Ngātoro-i-rangi

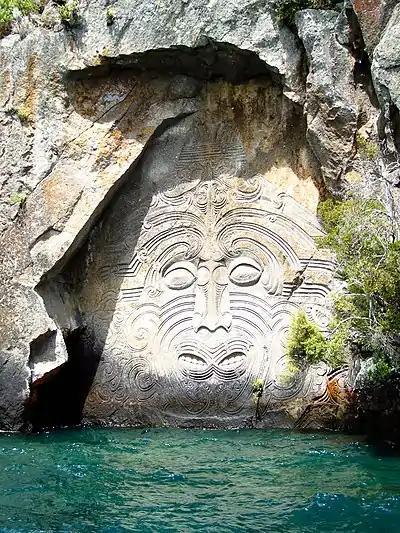
Depiction of Ngātoro-i-rangi at Mine Bay, created in the late 1970s by Matahi Whakataka-Brightwell and John Randall.

In Māori tradition, Ngātoro-i-rangi (Ngātoro) is the name of a tohunga (priest) prominent during the settling of New Zealand (Aotearoa) by the Māori people, who came from the traditional homeland Hawaiki on the "Arawa" canoe. He is the ancestor of Ngāti Tūwharetoa and his travels around Lake Taupō and up onto the Volcanic Plateau are the basis of Ngāti Tūwharetoa's claim to those regions.